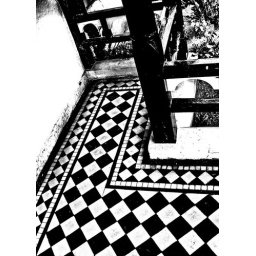
all down in black and white